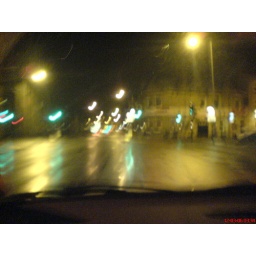
Drunk man in car with camera phone